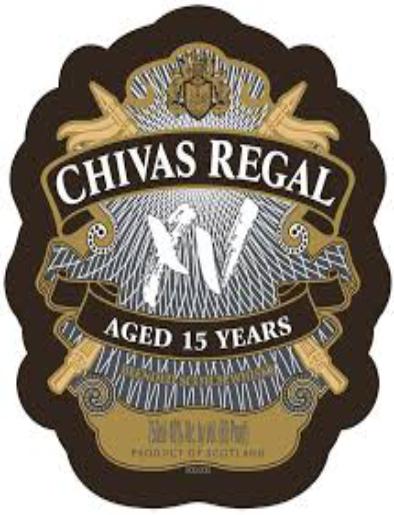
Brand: CHIVAS REGAL
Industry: Food